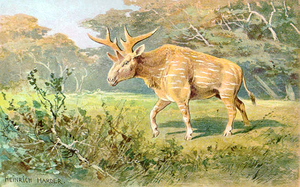
Sivatherium est un genre éteint de la famille des giraffidés. Il vivait du Miocène au Pléistocène entre 7 millions d'années et - 120 000 ans.